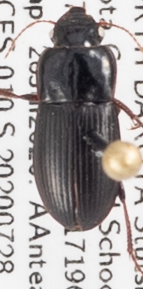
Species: Harpalus somnulentus
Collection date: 2020-07-28
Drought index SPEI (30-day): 0.39
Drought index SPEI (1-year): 1.28
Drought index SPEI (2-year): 2.09